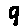
Label: 9